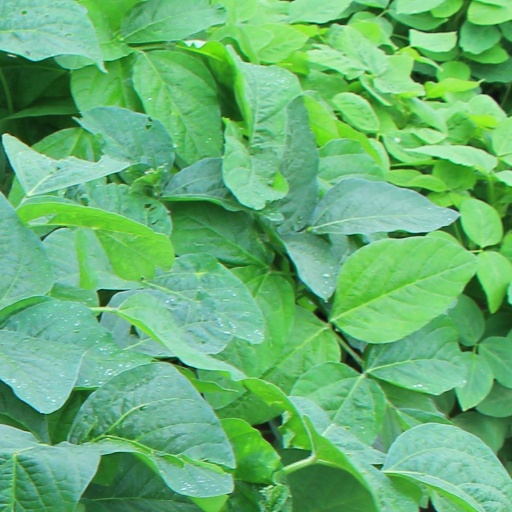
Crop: soybean